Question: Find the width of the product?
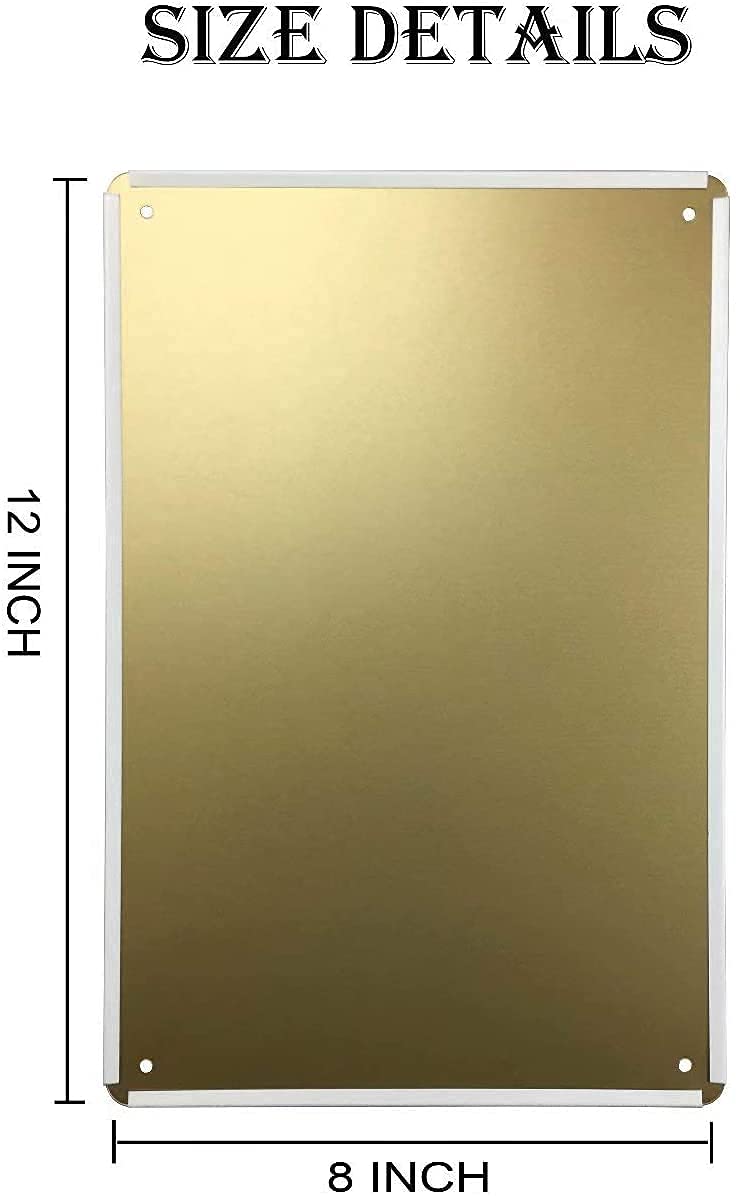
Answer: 8.0 inch